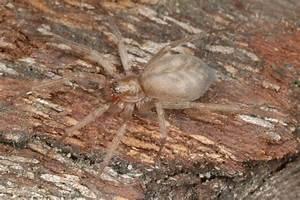
spider